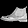
Label: Ankle boot